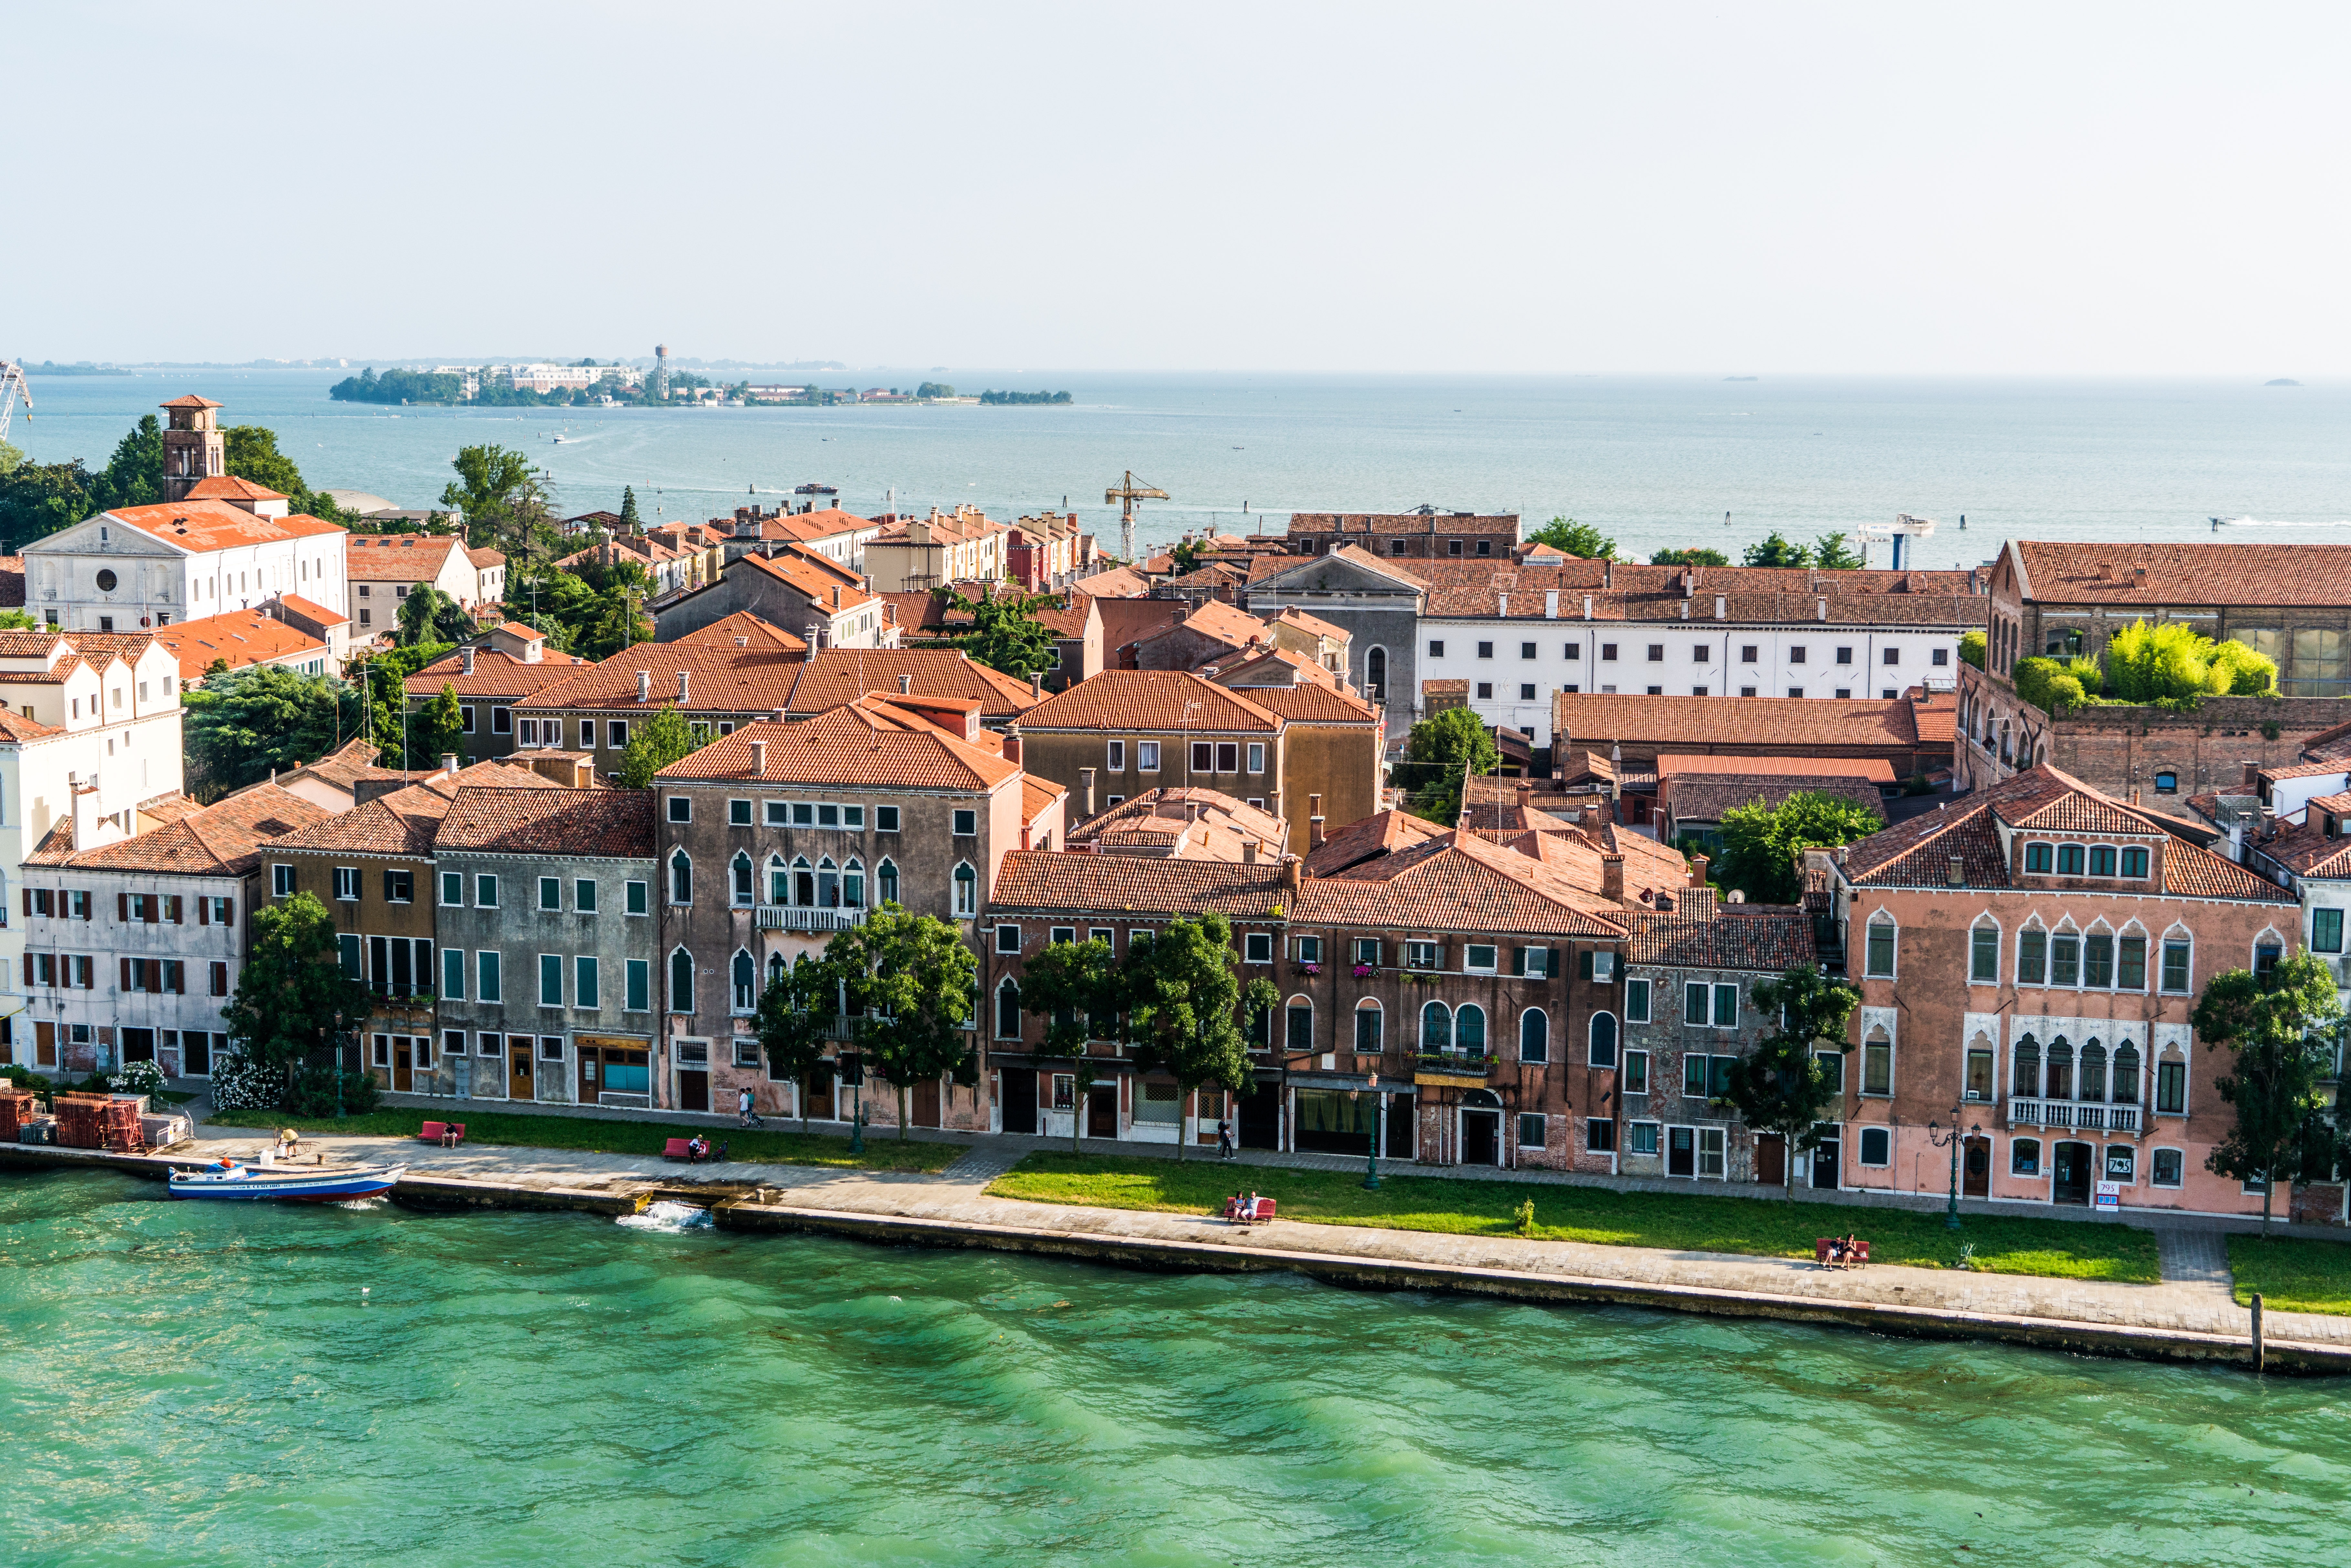
sea, coast, water, architecture, town, building, canal, vacation, travel, village, transport, europe, mediterranean, bay, romantic, italy, property, venice, historic, tourism, waterway, cruise, resort, venezia, famous, estate, venetian, coast line, geographical feature